Lucena

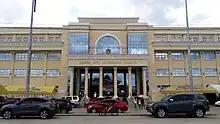
Lucena City Government Complex

Economic activities in Lucena are heavily concentrated in the "poblacion" and other suburban barangays where the highly dense and constricted central business district (CBD) is home to a large cluster of different business enterprises. As population grows in tandem with new and promising business prospects, business activities spill over adjoining barangays, thus forming mini satellite commercial areas.